Blanche Lucile Macdonnell

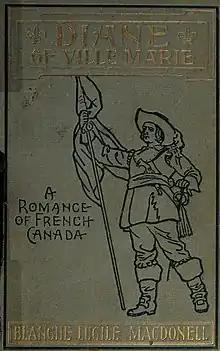
Cover of "Diane of Ville Marie" by Blanche Lucile Macdonnell, 1898

Macdonnell lived in Montreal, United Province of Canada and much of her writing focused on French Canadian subjects. Her 'first serious attempt in fiction' was "Diane of Ville Marie: a romance of French Canada," published in 1898. The book's subject was seventeenth century Montreal, or 'Ville Marie' as it was then called.